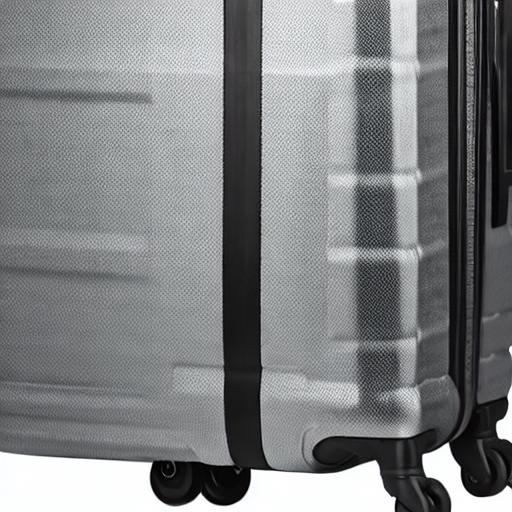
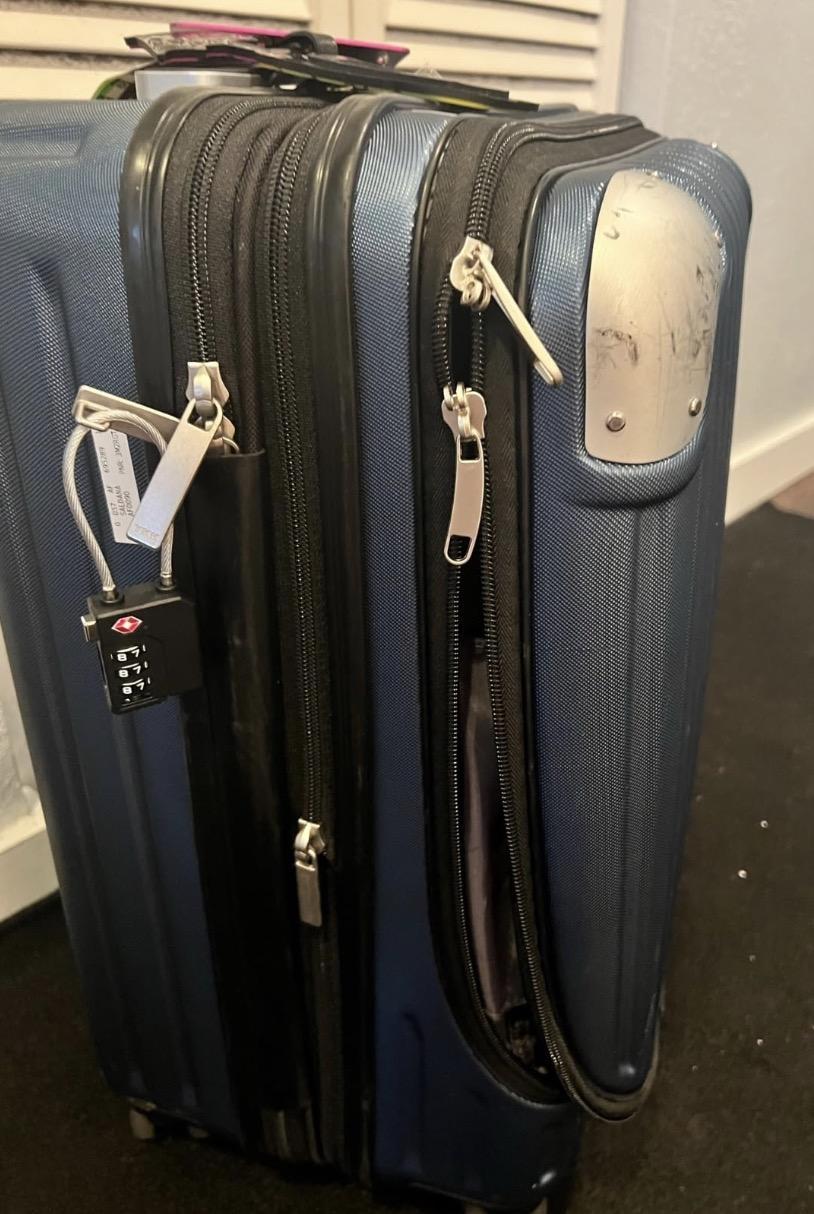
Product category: items_tea
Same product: no